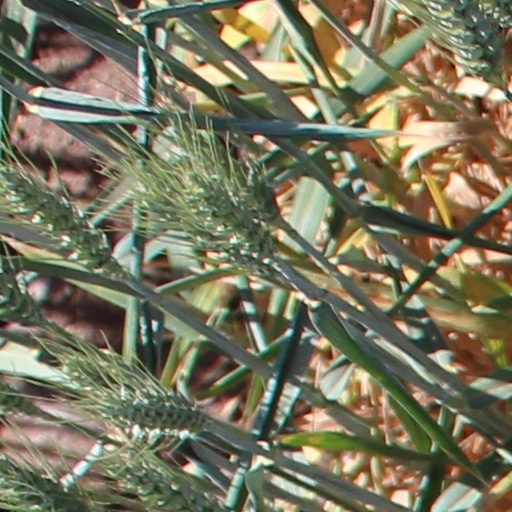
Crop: wheat